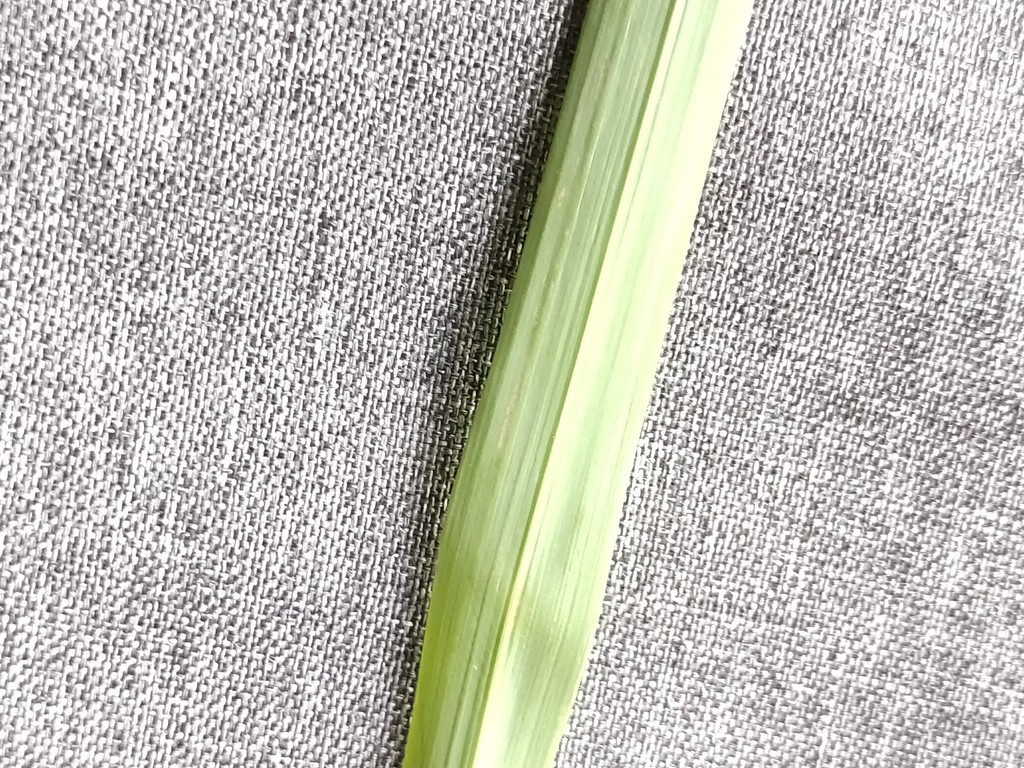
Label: Healthy